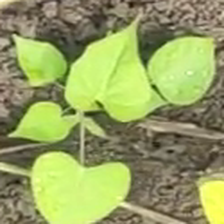
Weed species: Obscure_morning _glory(Ipomoea obscura)